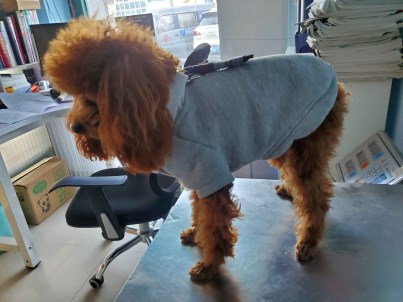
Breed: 7449-n000128-teddy